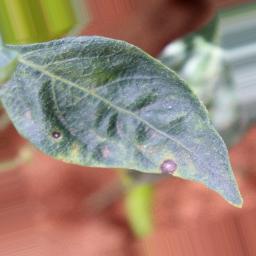
Label: cercospora